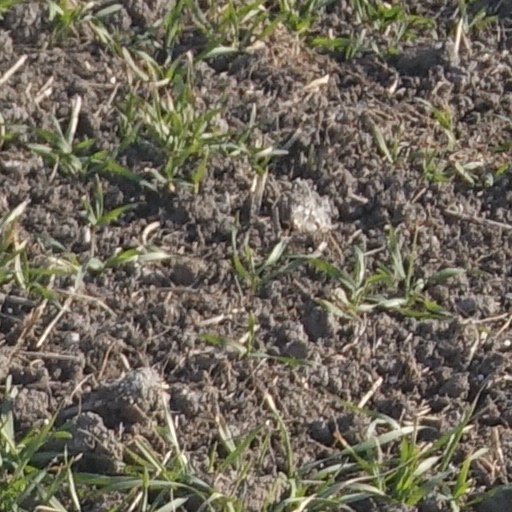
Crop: wheat